Pushmataha County, Oklahoma

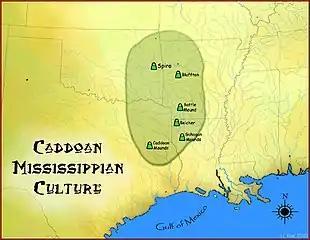
Map showing extent of the Caddoan Mississippian culture, including Spiro Mounds and the Kiamichi River valley.

France's Bernard de la Harpe explored the area of the modern Pushmataha County in 1719, in the era when France was establishing settlements on the Gulf Coast. They had founded New Orleans the year before. De la Harpe's exploration of the Mississippi River valley was part of an effort to seek trade with the native peoples and also a route to New Mexico. After this time France claimed this region of North America as La Louisiane. It explored Canada to the north from the Atlantic coast along the St. Lawrence River valley, where it founded New France.